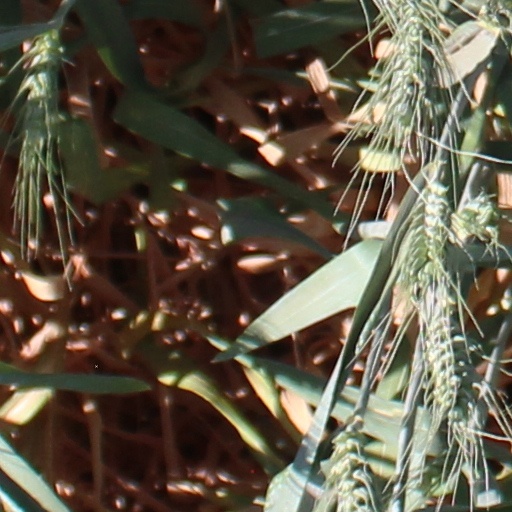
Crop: wheat